Cunningham (crater)

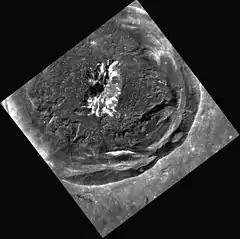
MESSENGER NAC image focused on Cunningham

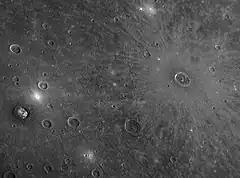
Cunningham is the crater to the right, surrounded by bright rays

Cunningham is a young crater on the western floor of the Caloris Basin, on Mercury. It is surrounded by a bright ray system.